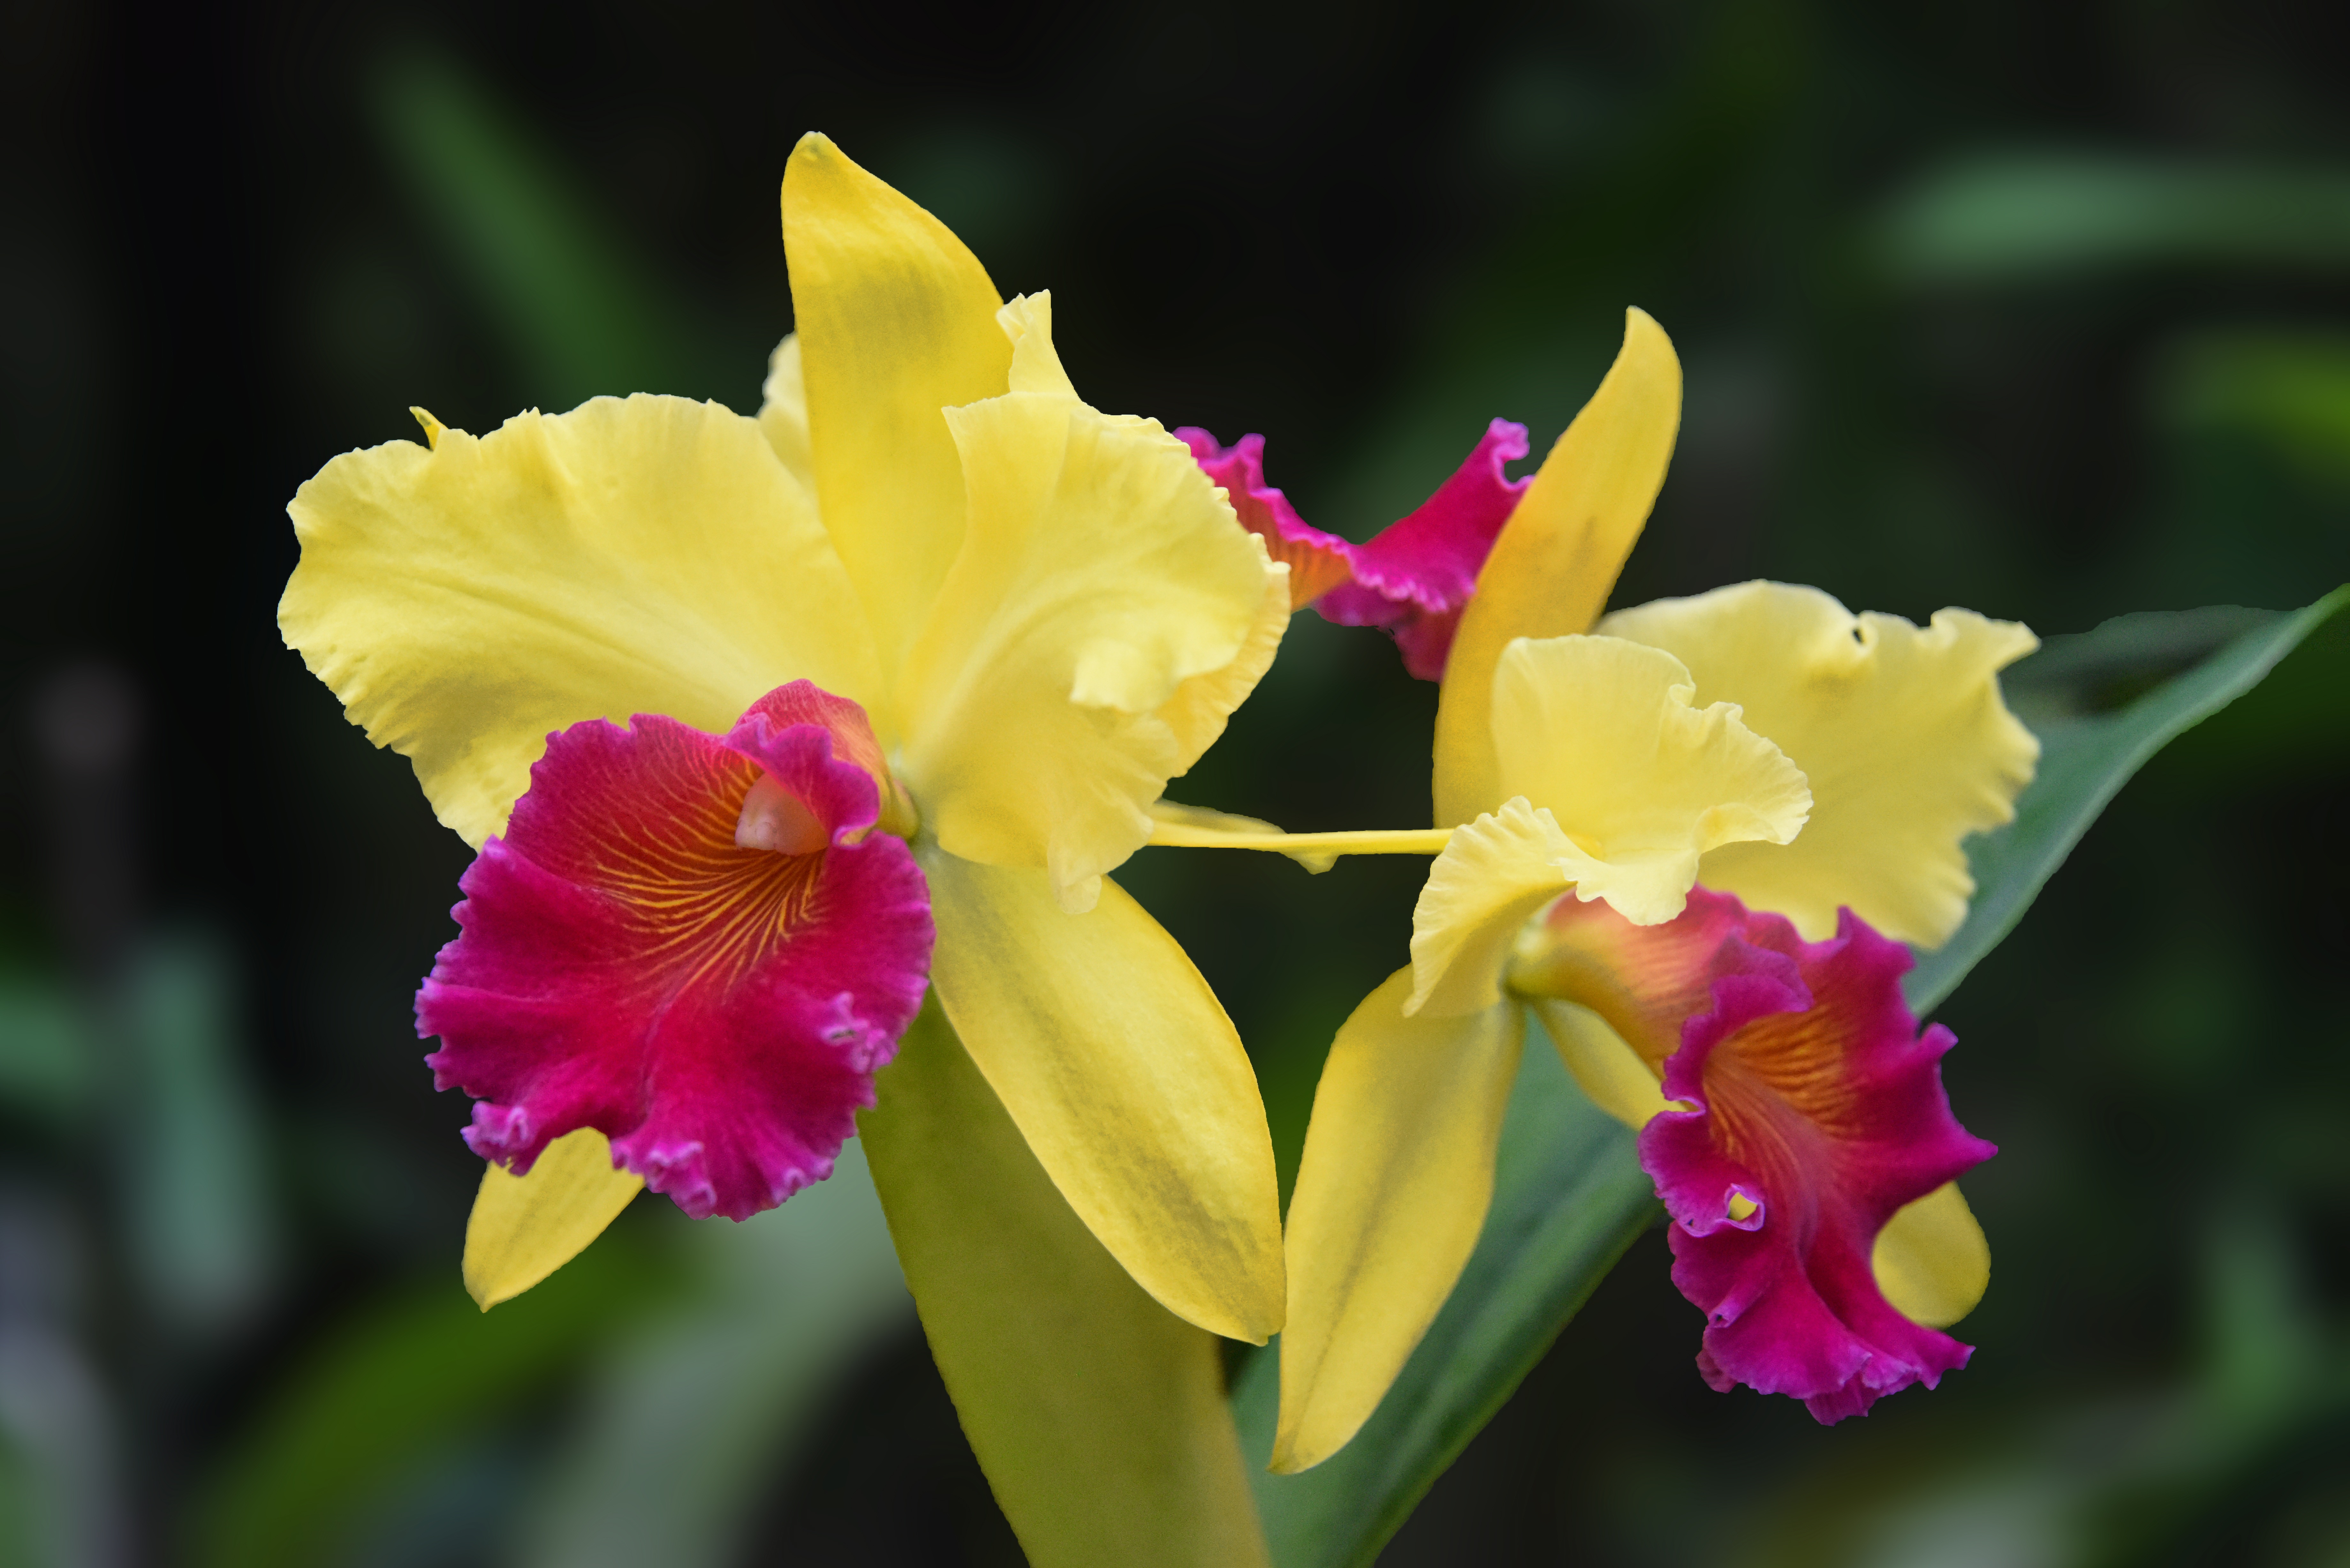
nature, plant, flower, petal, macro, botany, yellow, flora, orchid, exotic, gladiolus, macro photography, flowering plant, cattleya, plant stem, land plant, christmas orchid, cattleya labiata